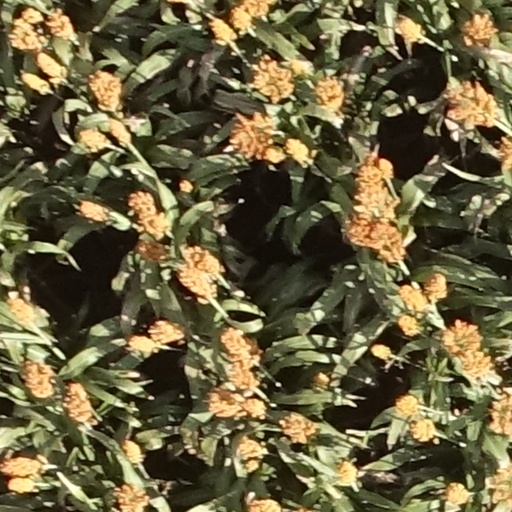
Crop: sorghum